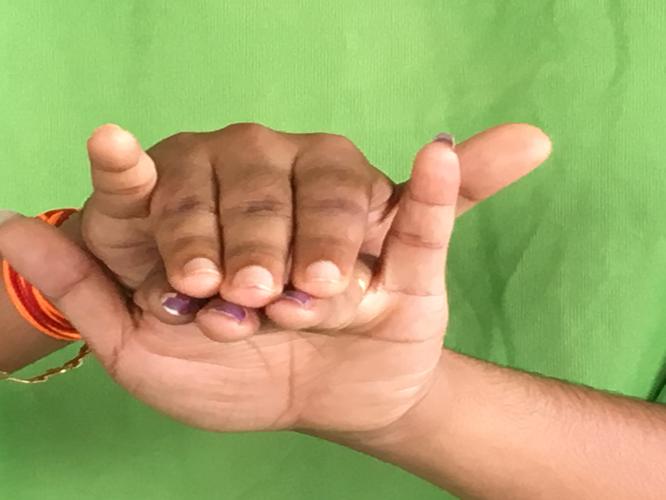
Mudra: Varaha
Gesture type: double_hand